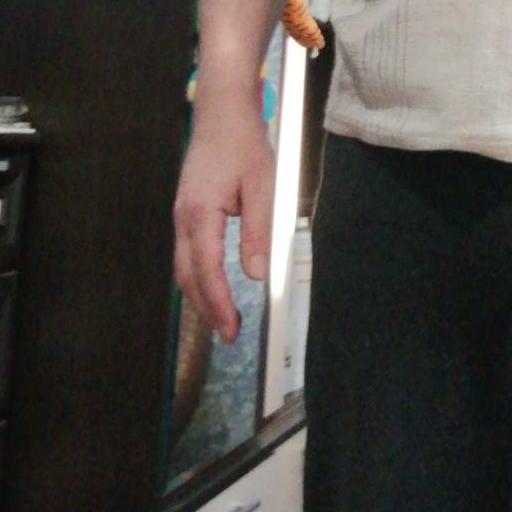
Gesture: no_gesture